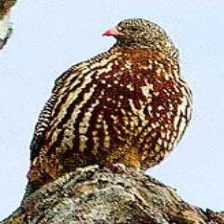
Species: SNOW PARTRIDGE
Scientific name: LERWA LERWA
ImageNet parent category: partridge